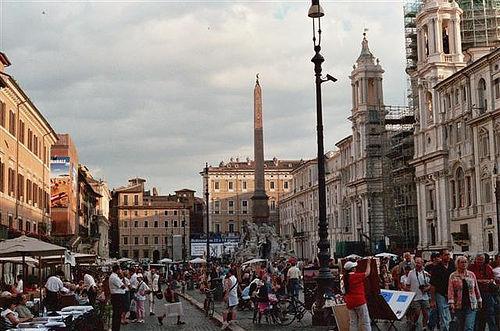
Weather: cloudy or overcast